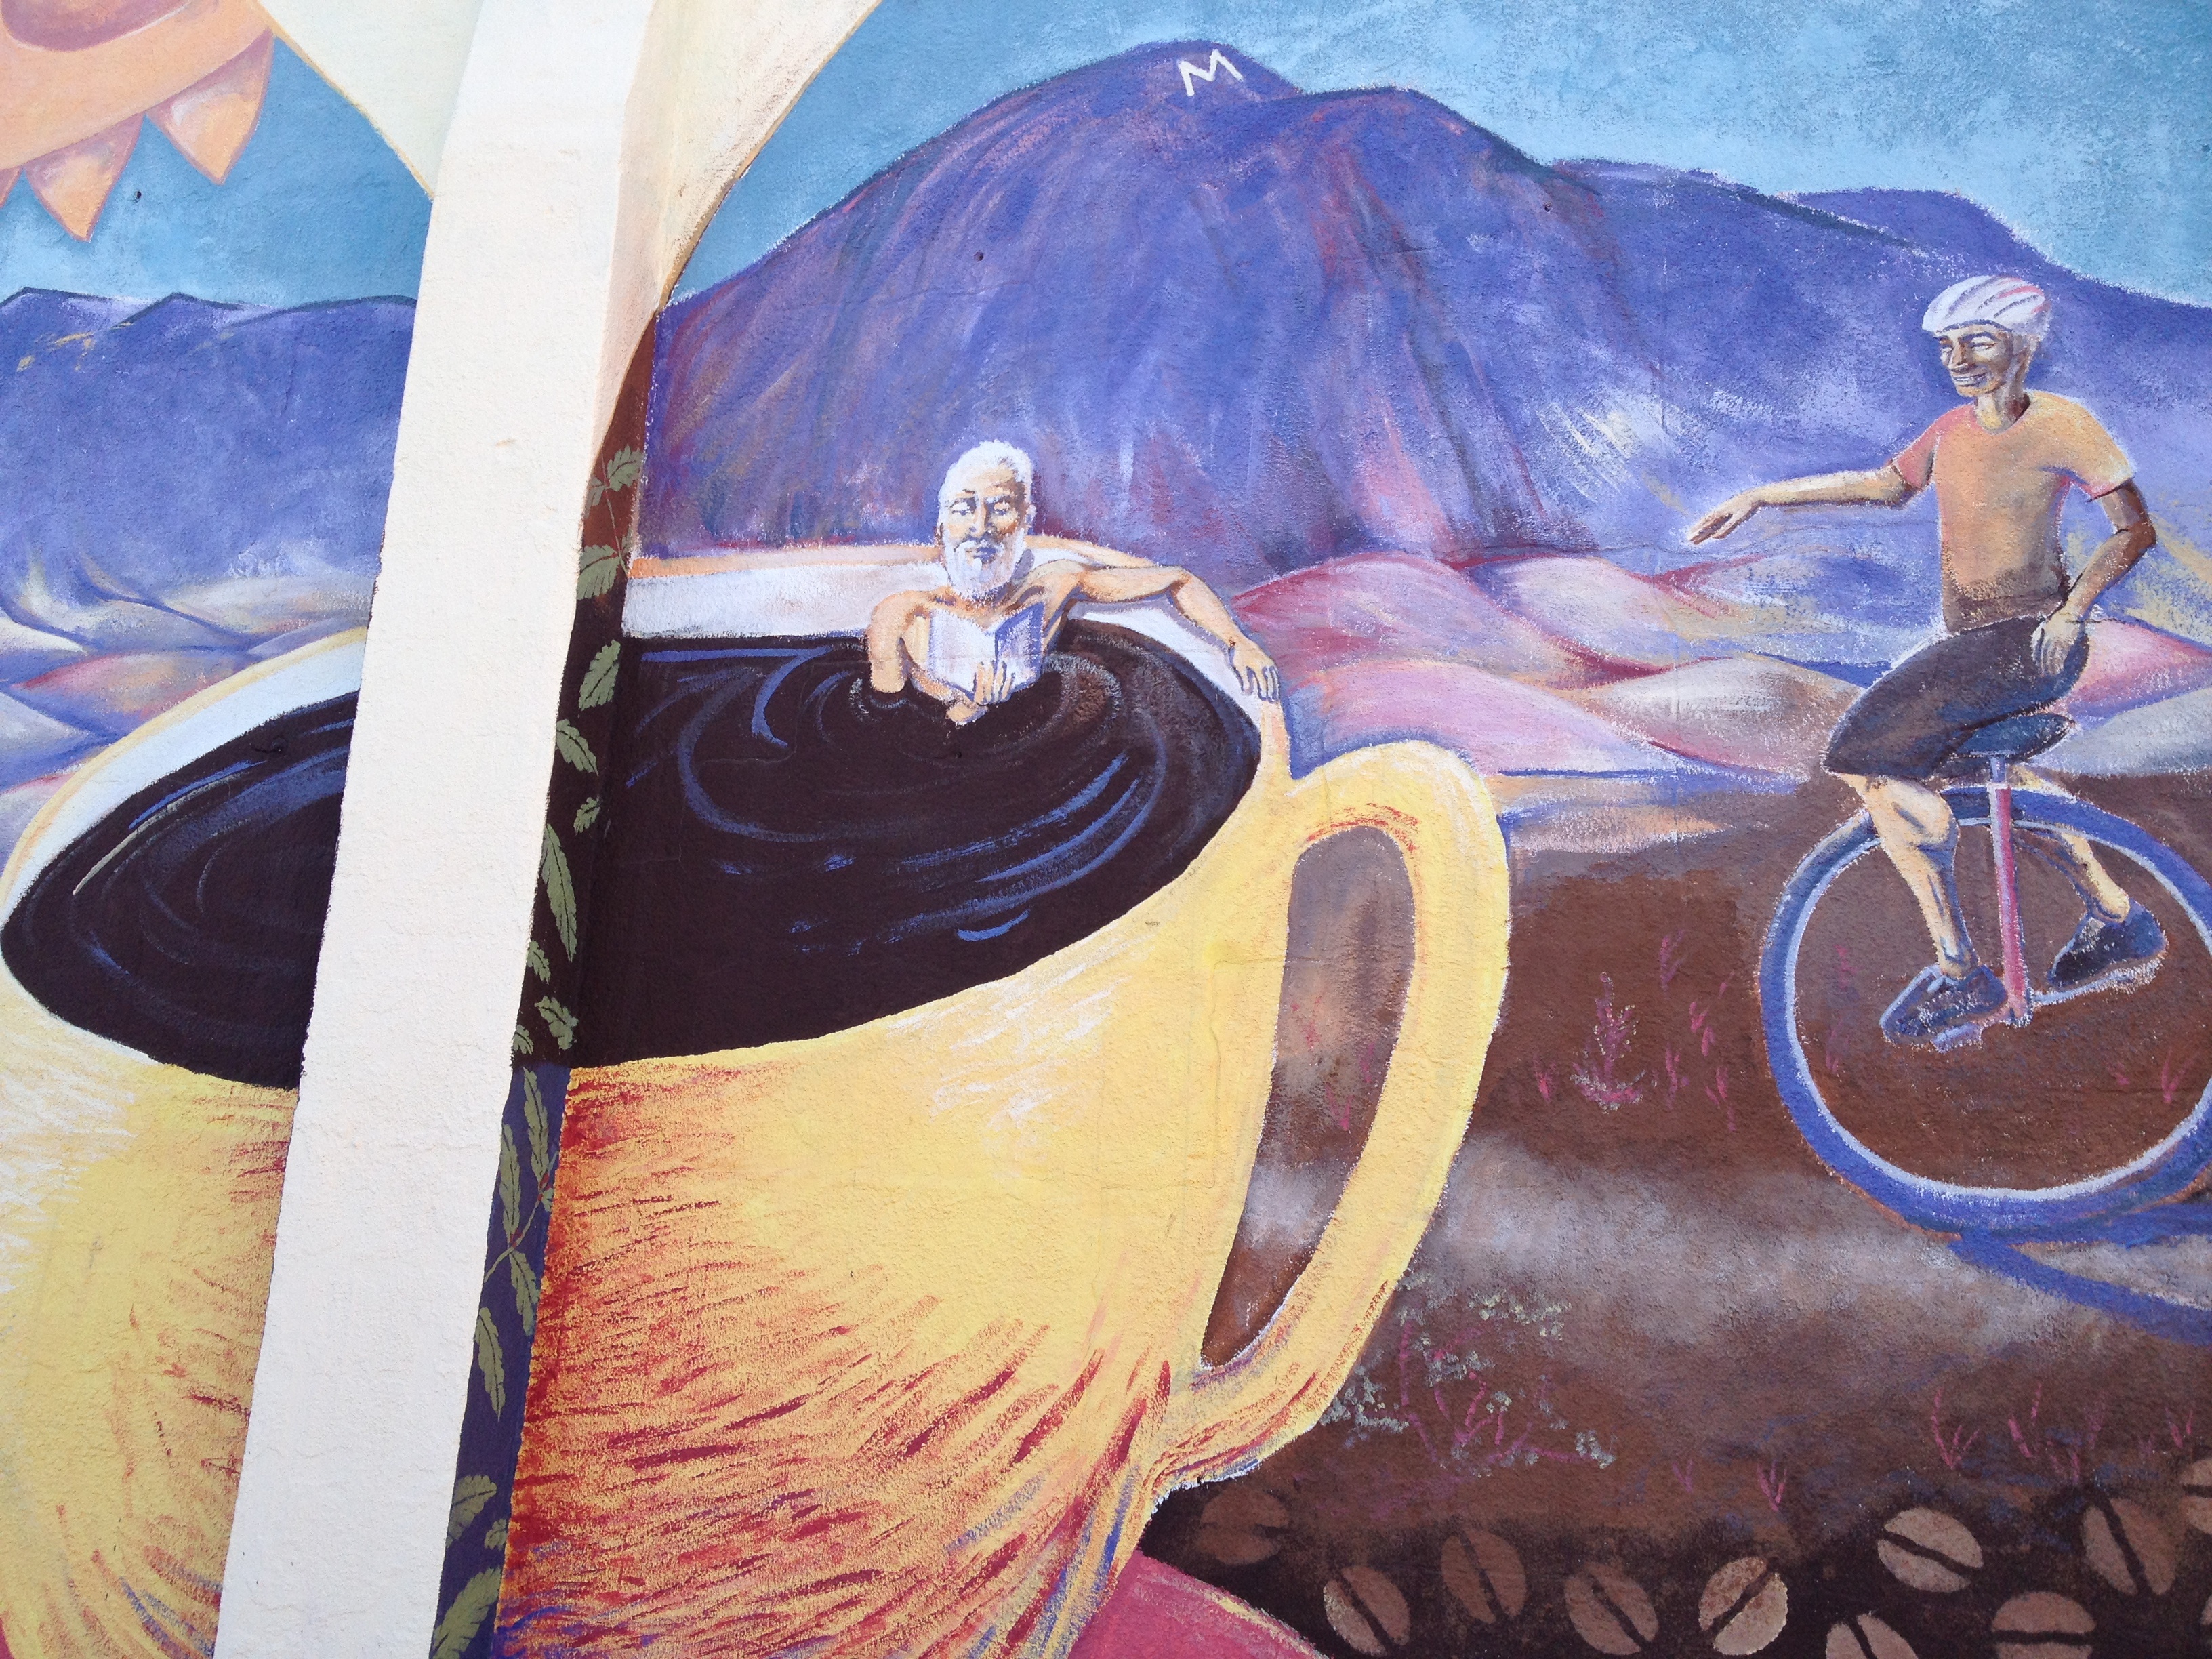
painting, art, illustration, mural, modern art, acrylic paint